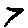
Label: 7